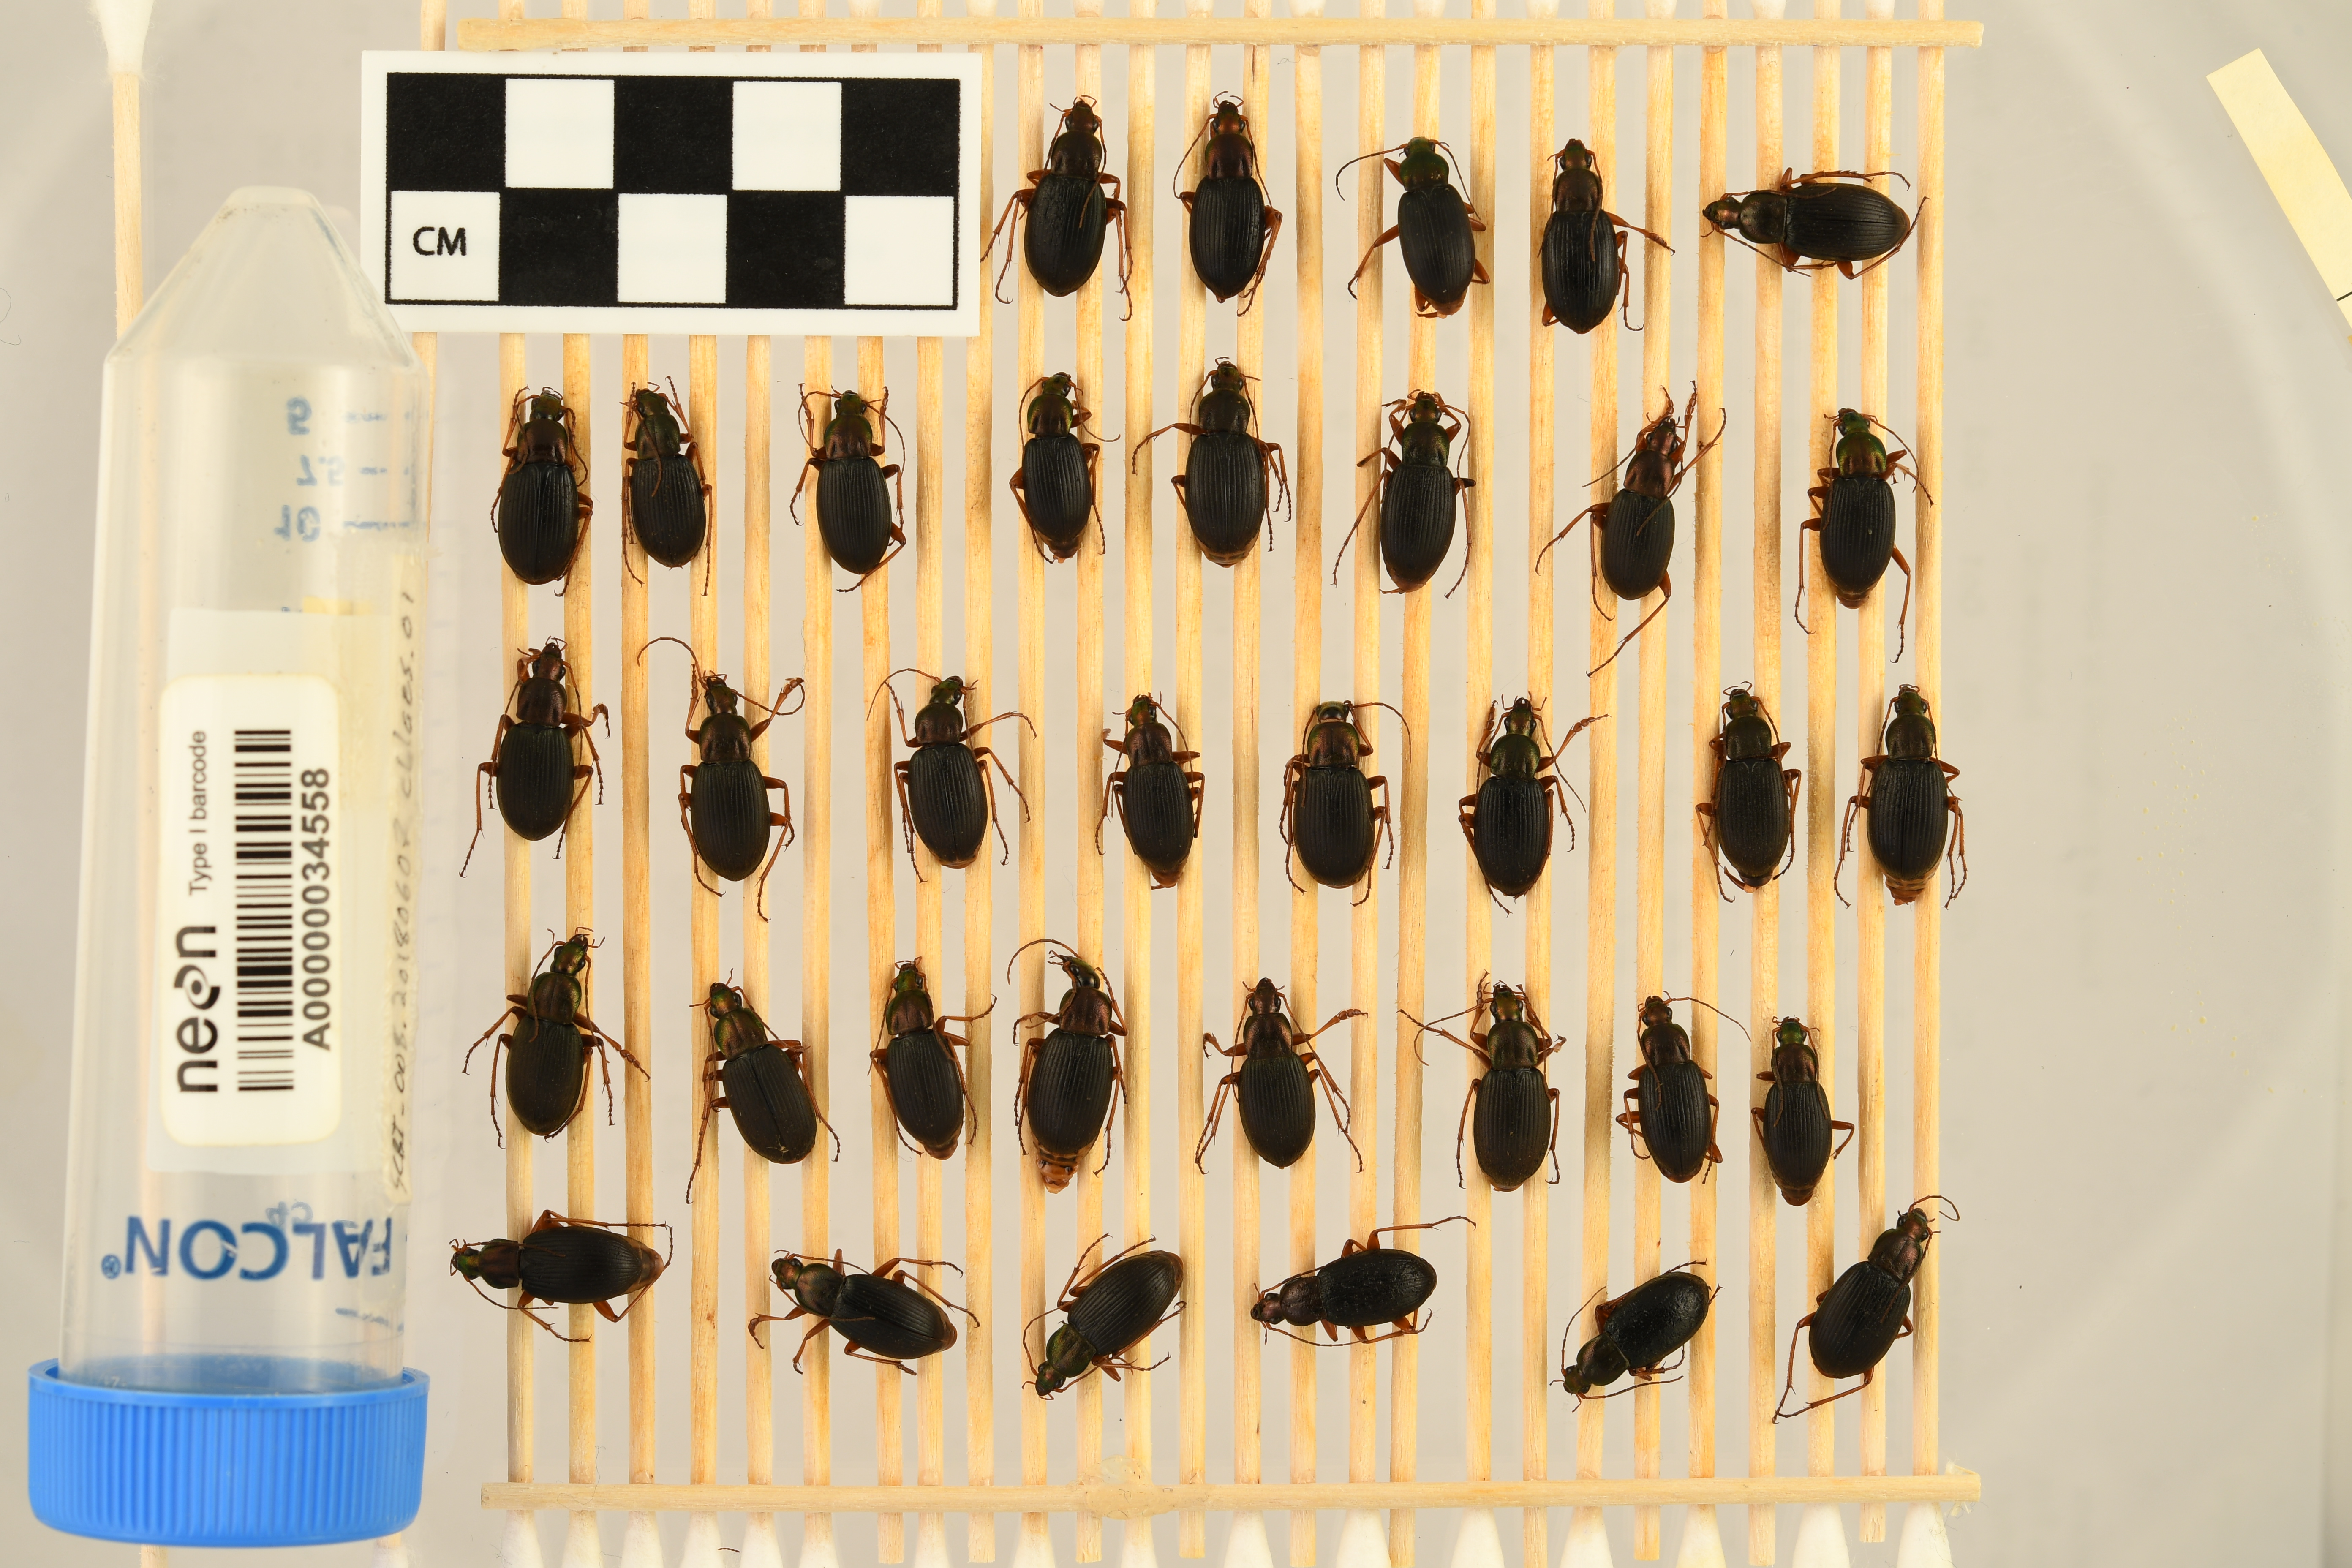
Chlaenius aestivus — Smithsonian Conservation Biology Institute NEON, plot SCBI_008. Beetle 1, ElytraLength: 1.07 cm (lying flat: Yes)

Chlaenius aestivus — Smithsonian Conservation Biology Institute NEON, plot SCBI_008. Beetle 1, ElytraWidth: 0.5624 cm (lying flat: Yes)

Chlaenius aestivus — Smithsonian Conservation Biology Institute NEON, plot SCBI_008. Beetle 2, ElytraLength: 1.068 cm (lying flat: Yes)

Chlaenius aestivus — Smithsonian Conservation Biology Institute NEON, plot SCBI_008. Beetle 2, ElytraWidth: 0.5345 cm (lying flat: Yes)

Chlaenius aestivus — Smithsonian Conservation Biology Institute NEON, plot SCBI_008. Beetle 3, ElytraLength: 1.056 cm (lying flat: Yes)

Chlaenius aestivus — Smithsonian Conservation Biology Institute NEON, plot SCBI_008. Beetle 3, ElytraWidth: 0.5016 cm (lying flat: Yes)

Chlaenius aestivus — Smithsonian Conservation Biology Institute NEON, plot SCBI_008. Beetle 4, ElytraLength: 1.091 cm (lying flat: Yes)

Chlaenius aestivus — Smithsonian Conservation Biology Institute NEON, plot SCBI_008. Beetle 4, ElytraWidth: 0.5345 cm (lying flat: Yes)

Chlaenius aestivus — Smithsonian Conservation Biology Institute NEON, plot SCBI_008. Beetle 5, ElytraLength: 1.082 cm (lying flat: Yes)

Chlaenius aestivus — Smithsonian Conservation Biology Institute NEON, plot SCBI_008. Beetle 5, ElytraWidth: 0.5692 cm (lying flat: Yes)

Chlaenius aestivus — Smithsonian Conservation Biology Institute NEON, plot SCBI_008. Beetle 6, ElytraLength: 1.07 cm (lying flat: Yes)

Chlaenius aestivus — Smithsonian Conservation Biology Institute NEON, plot SCBI_008. Beetle 6, ElytraWidth: 0.5572 cm (lying flat: Yes)

Chlaenius aestivus — Smithsonian Conservation Biology Institute NEON, plot SCBI_008. Beetle 7, ElytraLength: 0.9852 cm (lying flat: Yes)

Chlaenius aestivus — Smithsonian Conservation Biology Institute NEON, plot SCBI_008. Beetle 7, ElytraWidth: 0.4821 cm (lying flat: Yes)

Chlaenius aestivus — Smithsonian Conservation Biology Institute NEON, plot SCBI_008. Beetle 8, ElytraLength: 1.049 cm (lying flat: Yes)

Chlaenius aestivus — Smithsonian Conservation Biology Institute NEON, plot SCBI_008. Beetle 8, ElytraWidth: 0.4794 cm (lying flat: Yes)

Chlaenius aestivus — Smithsonian Conservation Biology Institute NEON, plot SCBI_008. Beetle 9, ElytraLength: 0.9387 cm (lying flat: Yes)

Chlaenius aestivus — Smithsonian Conservation Biology Institute NEON, plot SCBI_008. Beetle 9, ElytraWidth: 0.4919 cm (lying flat: Yes)

Chlaenius aestivus — Smithsonian Conservation Biology Institute NEON, plot SCBI_008. Beetle 10, ElytraLength: 1.068 cm (lying flat: Yes)

Chlaenius aestivus — Smithsonian Conservation Biology Institute NEON, plot SCBI_008. Beetle 10, ElytraWidth: 0.5228 cm (lying flat: Yes)

Chlaenius aestivus — Smithsonian Conservation Biology Institute NEON, plot SCBI_008. Beetle 11, ElytraLength: 1.029 cm (lying flat: Yes)

Chlaenius aestivus — Smithsonian Conservation Biology Institute NEON, plot SCBI_008. Beetle 11, ElytraWidth: 0.5145 cm (lying flat: Yes)

Chlaenius aestivus — Smithsonian Conservation Biology Institute NEON, plot SCBI_008. Beetle 12, ElytraLength: 0.9472 cm (lying flat: Yes)

Chlaenius aestivus — Smithsonian Conservation Biology Institute NEON, plot SCBI_008. Beetle 12, ElytraWidth: 0.4881 cm (lying flat: Yes)

Chlaenius aestivus — Smithsonian Conservation Biology Institute NEON, plot SCBI_008. Beetle 13, ElytraLength: 1.025 cm (lying flat: Yes)

Chlaenius aestivus — Smithsonian Conservation Biology Institute NEON, plot SCBI_008. Beetle 13, ElytraWidth: 0.5238 cm (lying flat: Yes)

Chlaenius aestivus — Smithsonian Conservation Biology Institute NEON, plot SCBI_008. Beetle 14, ElytraLength: 1.012 cm (lying flat: Yes)

Chlaenius aestivus — Smithsonian Conservation Biology Institute NEON, plot SCBI_008. Beetle 14, ElytraWidth: 0.5005 cm (lying flat: Yes)

Chlaenius aestivus — Smithsonian Conservation Biology Institute NEON, plot SCBI_008. Beetle 15, ElytraLength: 1.072 cm (lying flat: Yes)

Chlaenius aestivus — Smithsonian Conservation Biology Institute NEON, plot SCBI_008. Beetle 15, ElytraWidth: 0.5459 cm (lying flat: Yes)

Chlaenius aestivus — Smithsonian Conservation Biology Institute NEON, plot SCBI_008. Beetle 16, ElytraLength: 1.037 cm (lying flat: Yes)

Chlaenius aestivus — Smithsonian Conservation Biology Institute NEON, plot SCBI_008. Beetle 16, ElytraWidth: 0.5417 cm (lying flat: Yes)

Chlaenius aestivus — Smithsonian Conservation Biology Institute NEON, plot SCBI_008. Beetle 17, ElytraLength: 0.9658 cm (lying flat: Yes)

Chlaenius aestivus — Smithsonian Conservation Biology Institute NEON, plot SCBI_008. Beetle 17, ElytraWidth: 0.4708 cm (lying flat: Yes)

Chlaenius aestivus — Smithsonian Conservation Biology Institute NEON, plot SCBI_008. Beetle 18, ElytraLength: 1.034 cm (lying flat: Yes)

Chlaenius aestivus — Smithsonian Conservation Biology Institute NEON, plot SCBI_008. Beetle 18, ElytraWidth: 0.5454 cm (lying flat: Yes)

Chlaenius aestivus — Smithsonian Conservation Biology Institute NEON, plot SCBI_008. Beetle 19, ElytraLength: 1.034 cm (lying flat: Yes)

Chlaenius aestivus — Smithsonian Conservation Biology Institute NEON, plot SCBI_008. Beetle 19, ElytraWidth: 0.5345 cm (lying flat: Yes)

Chlaenius aestivus — Smithsonian Conservation Biology Institute NEON, plot SCBI_008. Beetle 20, ElytraLength: 1.035 cm (lying flat: Yes)

Chlaenius aestivus — Smithsonian Conservation Biology Institute NEON, plot SCBI_008. Beetle 20, ElytraWidth: 0.5345 cm (lying flat: Yes)

Chlaenius aestivus — Smithsonian Conservation Biology Institute NEON, plot SCBI_008. Beetle 21, ElytraLength: 1.07 cm (lying flat: Yes)

Chlaenius aestivus — Smithsonian Conservation Biology Institute NEON, plot SCBI_008. Beetle 21, ElytraWidth: 0.5459 cm (lying flat: Yes)

Chlaenius aestivus — Smithsonian Conservation Biology Institute NEON, plot SCBI_008. Beetle 22, ElytraLength: 1.009 cm (lying flat: No)

Chlaenius aestivus — Smithsonian Conservation Biology Institute NEON, plot SCBI_008. Beetle 22, ElytraWidth: 0.5571 cm (lying flat: No)

Chlaenius aestivus — Smithsonian Conservation Biology Institute NEON, plot SCBI_008. Beetle 23, ElytraLength: 1.042 cm (lying flat: Yes)

Chlaenius aestivus — Smithsonian Conservation Biology Institute NEON, plot SCBI_008. Beetle 23, ElytraWidth: 0.5492 cm (lying flat: Yes)

Chlaenius aestivus — Smithsonian Conservation Biology Institute NEON, plot SCBI_008. Beetle 24, ElytraLength: 1.031 cm (lying flat: Yes)

Chlaenius aestivus — Smithsonian Conservation Biology Institute NEON, plot SCBI_008. Beetle 24, ElytraWidth: 0.4795 cm (lying flat: Yes)

Chlaenius aestivus — Smithsonian Conservation Biology Institute NEON, plot SCBI_008. Beetle 25, ElytraLength: 1.092 cm (lying flat: Yes)

Chlaenius aestivus — Smithsonian Conservation Biology Institute NEON, plot SCBI_008. Beetle 25, ElytraWidth: 0.5264 cm (lying flat: Yes)

Chlaenius aestivus — Smithsonian Conservation Biology Institute NEON, plot SCBI_008. Beetle 26, ElytraLength: 0.9771 cm (lying flat: Yes)

Chlaenius aestivus — Smithsonian Conservation Biology Institute NEON, plot SCBI_008. Beetle 26, ElytraWidth: 0.5159 cm (lying flat: Yes)

Chlaenius aestivus — Smithsonian Conservation Biology Institute NEON, plot SCBI_008. Beetle 27, ElytraLength: 1.058 cm (lying flat: No)

Chlaenius aestivus — Smithsonian Conservation Biology Institute NEON, plot SCBI_008. Beetle 27, ElytraWidth: 0.5341 cm (lying flat: No)

Chlaenius aestivus — Smithsonian Conservation Biology Institute NEON, plot SCBI_008. Beetle 28, ElytraLength: 1.008 cm (lying flat: Yes)

Chlaenius aestivus — Smithsonian Conservation Biology Institute NEON, plot SCBI_008. Beetle 28, ElytraWidth: 0.5145 cm (lying flat: Yes)

Chlaenius aestivus — Smithsonian Conservation Biology Institute NEON, plot SCBI_008. Beetle 29, ElytraLength: 0.921 cm (lying flat: Yes)

Chlaenius aestivus — Smithsonian Conservation Biology Institute NEON, plot SCBI_008. Beetle 29, ElytraWidth: 0.466 cm (lying flat: Yes)

Chlaenius aestivus — Smithsonian Conservation Biology Institute NEON, plot SCBI_008. Beetle 30, ElytraLength: 1.058 cm (lying flat: Yes)

Chlaenius aestivus — Smithsonian Conservation Biology Institute NEON, plot SCBI_008. Beetle 30, ElytraWidth: 0.5341 cm (lying flat: Yes)

Chlaenius aestivus — Smithsonian Conservation Biology Institute NEON, plot SCBI_008. Beetle 31, ElytraLength: 1.015 cm (lying flat: Yes)

Chlaenius aestivus — Smithsonian Conservation Biology Institute NEON, plot SCBI_008. Beetle 31, ElytraWidth: 0.4961 cm (lying flat: Yes)

Chlaenius aestivus — Smithsonian Conservation Biology Institute NEON, plot SCBI_008. Beetle 32, ElytraLength: 1.008 cm (lying flat: Yes)

Chlaenius aestivus — Smithsonian Conservation Biology Institute NEON, plot SCBI_008. Beetle 32, ElytraWidth: 0.5325 cm (lying flat: Yes)